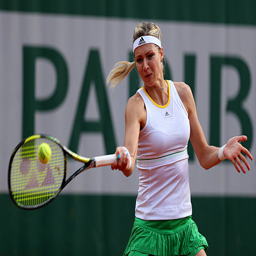
tennis player returns a shot during her women 's singles match against tennis player on day .